Jan Kuehnemund

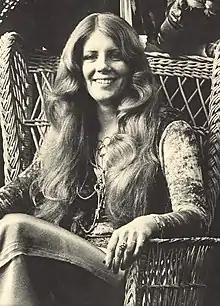
Kuehnemund in 1974

Janice Lynn Kuehnemund (November 18, 1953– October 10, 2013) was an American guitarist who founded the all-female hard rock/glam metal band Vixen.